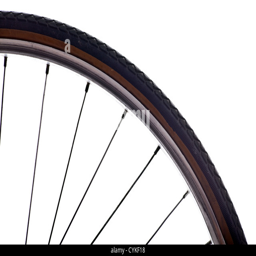
close up shot of a bicycle wheel on white background